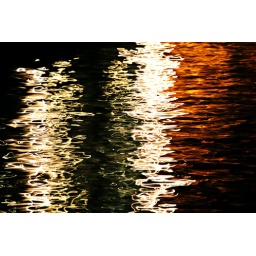
Playing with long exposures and the bar lights reflecting in the water